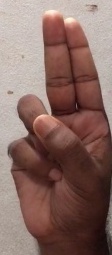
ASL sign: U